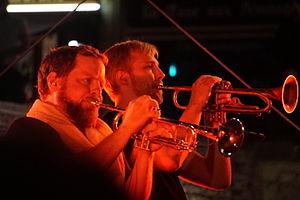
les Youngblood Brass Band à Reims.